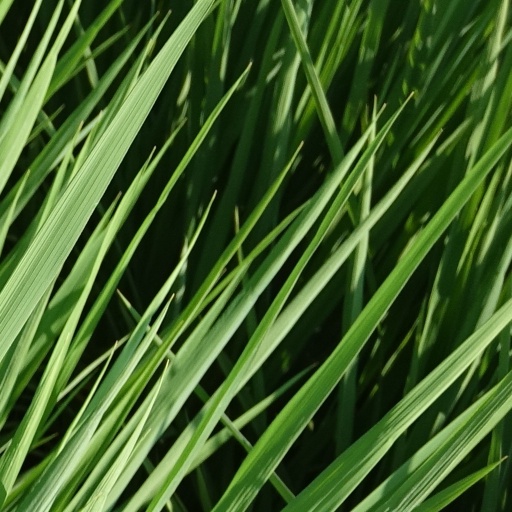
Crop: rice